Spondias

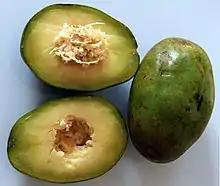
"Spondias dulcis", fruit, section and seed

A theory regarding the name of the city of Bangkok, Thailand is that the name is derived from ; 'water olive', the Thai name for the fruit of "Spondias dulcis". In Cambodia, "Spondias pinnata" is called /pɷːn siː pʰlaɛ/ (ពោនស៊ីផ្លែ) or /məkaʔ prẹj/ (ម្កាក់ព្រៃ), and "Spondias dulcis" simply /məkaʔ/ (ម្កាក់). "Spondias pinnata" is called "Pulicha kaai" in the Tamil language, which means "sour fruit." It is also called "Amate Kaai" in the Kannada language, "Ambade" in Tulu and Konkani. In Sri Lanka it is called "Amberella". In Bangladesh it is known as "Aamra" (আমড়া) and when served with seasonings it is a very popular street food.